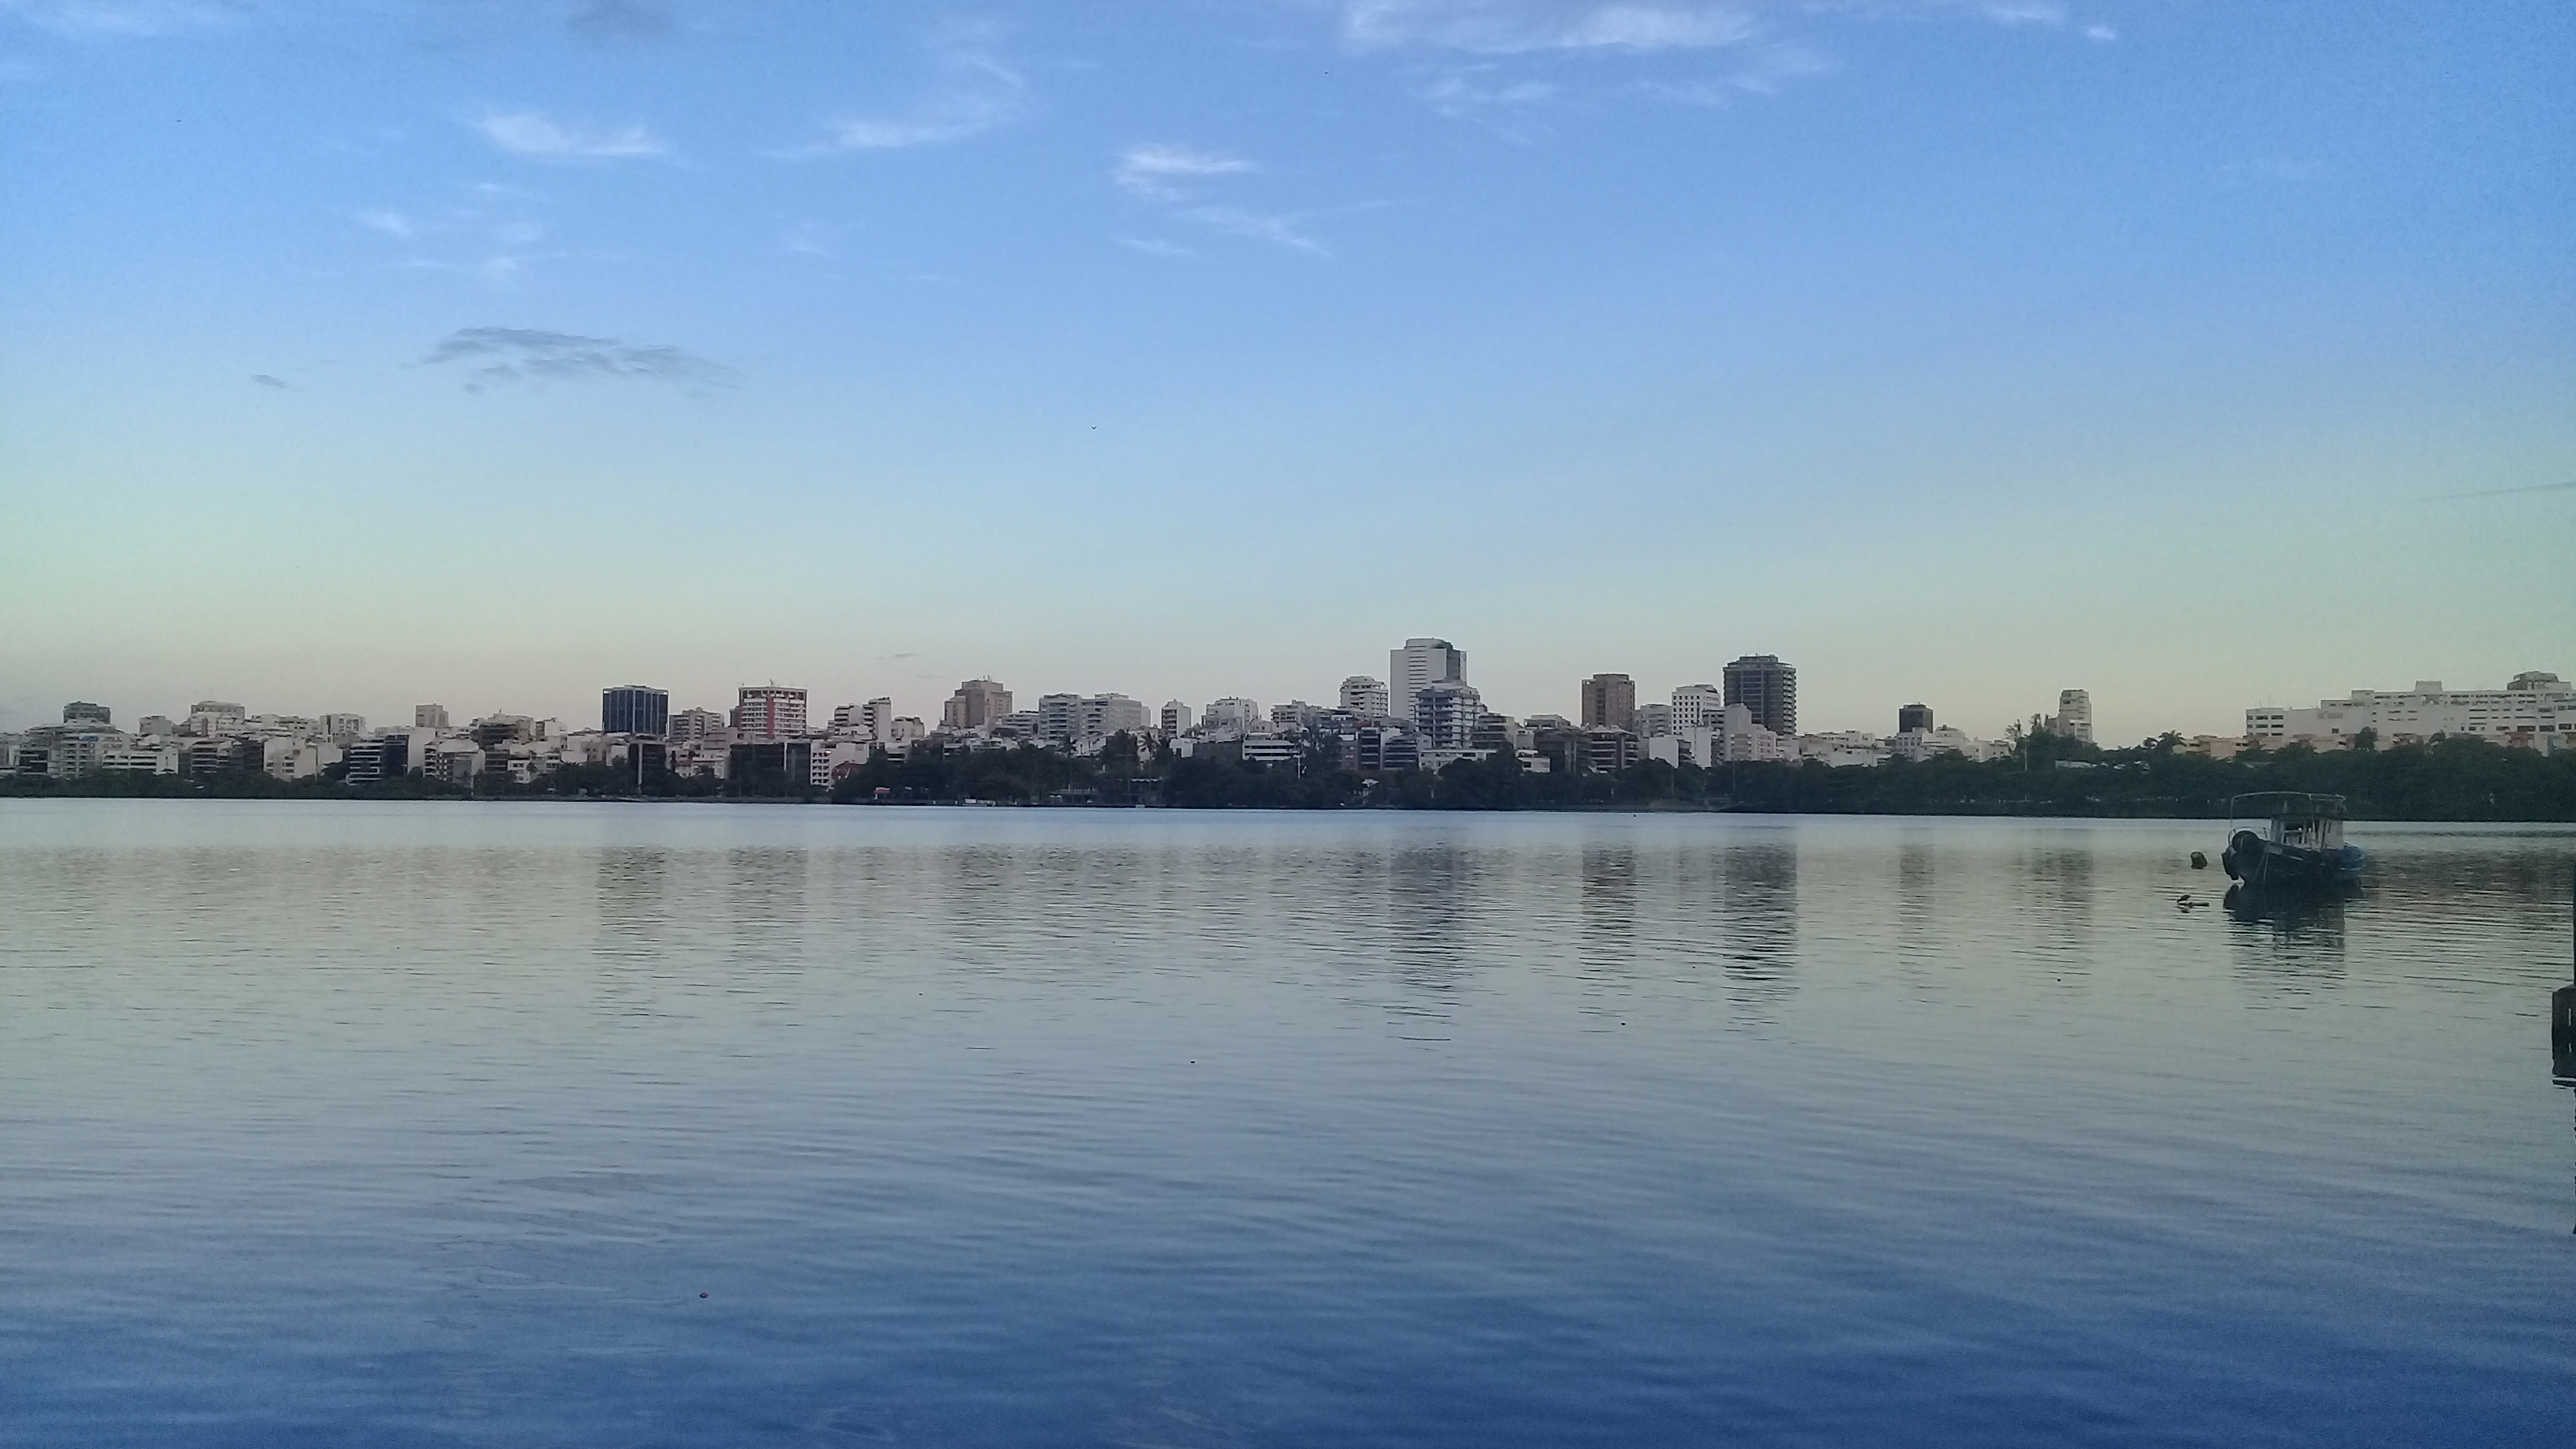
lagoon, lake, sky, water, skyline, daytime, city, cloud, blue, water resources, horizon, reflection, human settlement, cityscape, river, morning, urban area, wilderness, atmospheric phenomenon, ocean, mountain, downtown, evening, sea, skyscraper, metropolitan area, calm, tree, architecture, waterway, metropolis, reservoir, sunset, tourism, bank, night, tower block, meteorological phenomenon, dusk, vacation, bay, building, world, winter, channel, panorama, coast